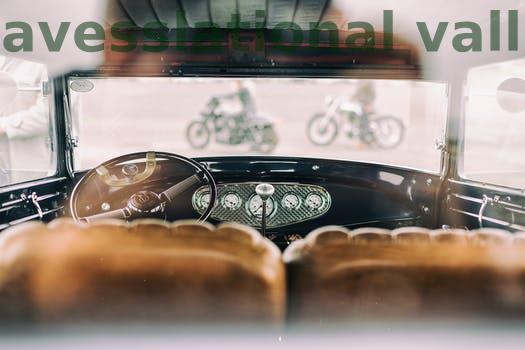
Label: Watermark